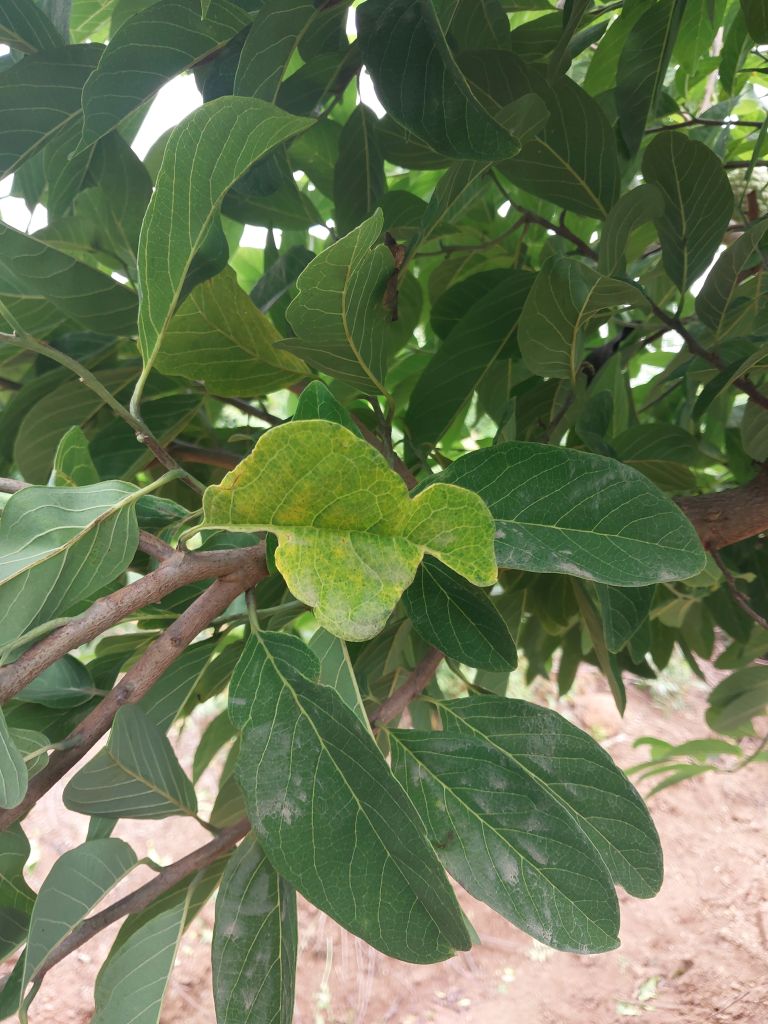
Disease label: Leaf spot on Leaves